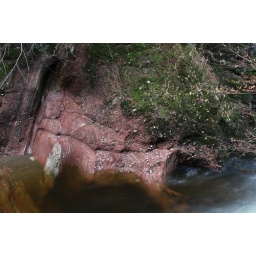
Devonian conglomerate of the Gannochy Gorge, to the north of the Gannochy bridge. The rock formations are erroded by the river at the base of the gorge.